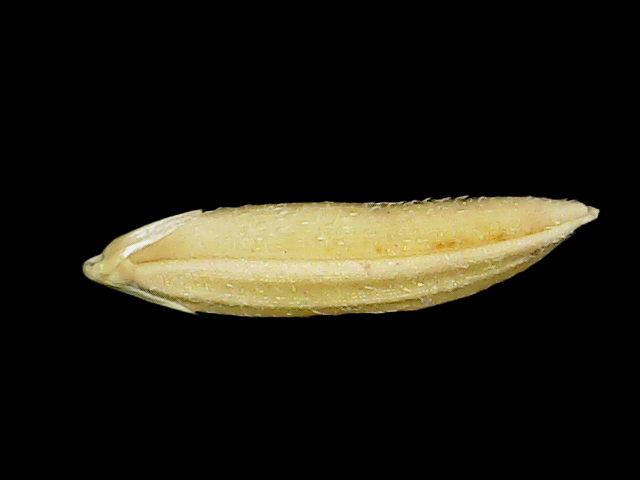
Rice variety: Binadhan21